Maylie Scott

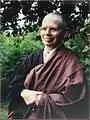

Maylie Scott (March 29, 1935—May 10, 2001), Buddhist name Kushin Seisho, was a Sōtō roshi who received Dharma transmission from Sojun Mel Weitsman in 1998 at Tassajara Zen Mountain Center. She graduated from Harvard University in 1956 and obtained a master's degree in social work from the University of California, Berkeley. According to the book "The Encyclopedia of Women and Religion in North America", "Maylie Scott described her primary teaching objective as empowering the "sangha" by making sure she is the facilitator, not the 'star.'" In addition to her occupation as a social worker, she was also on the Board of Directors for the Buddhist Peace Fellowship (BPF). In addition to serving for the BPF, Scott was also involved with the Buddhist Alliance for Social Engagement and frequently protested the import of weapons at the Concord Naval Weapons Station. A socially engaged Buddhist and teacher at the Berkeley Zen Center, Scott was known for her work in prisons and homeless shelters. Also, during the 1980s she studied under Maurine Stuart (a Rinzai roshi) and, in April 2000, she founded Rin Shin-ji (Forest Heart Temple) in Arcata, California. Professor Lloyd Fulton, of Humboldt State University, had once said of Scott that she is, "a strong-willed and organized woman."